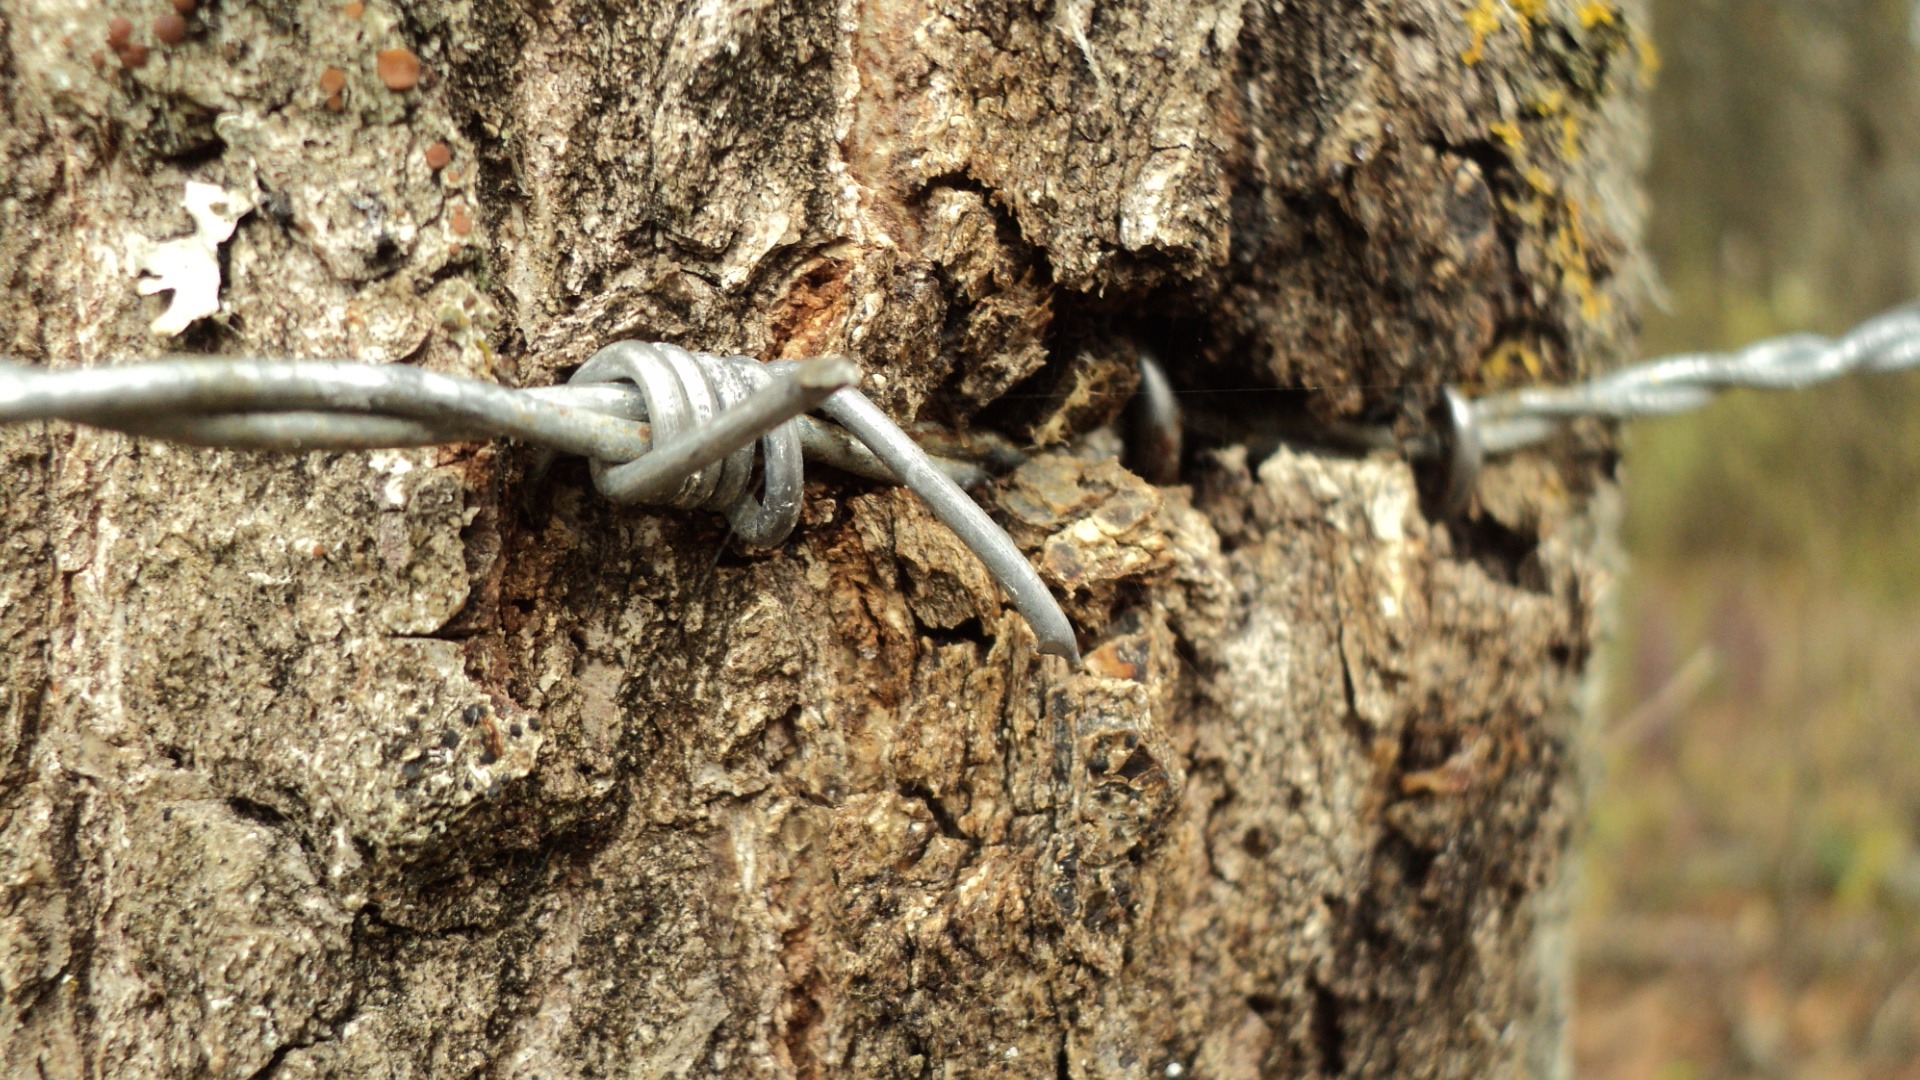
tree, nature, branch, barbed wire, trunk, wildlife, insect, soil, fauna, invertebrate, closure, anger, breaking, stubbornness